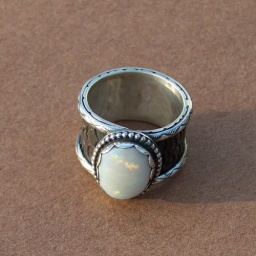
Manannan's ring of the White Dragon white opal wet in sterling silver .